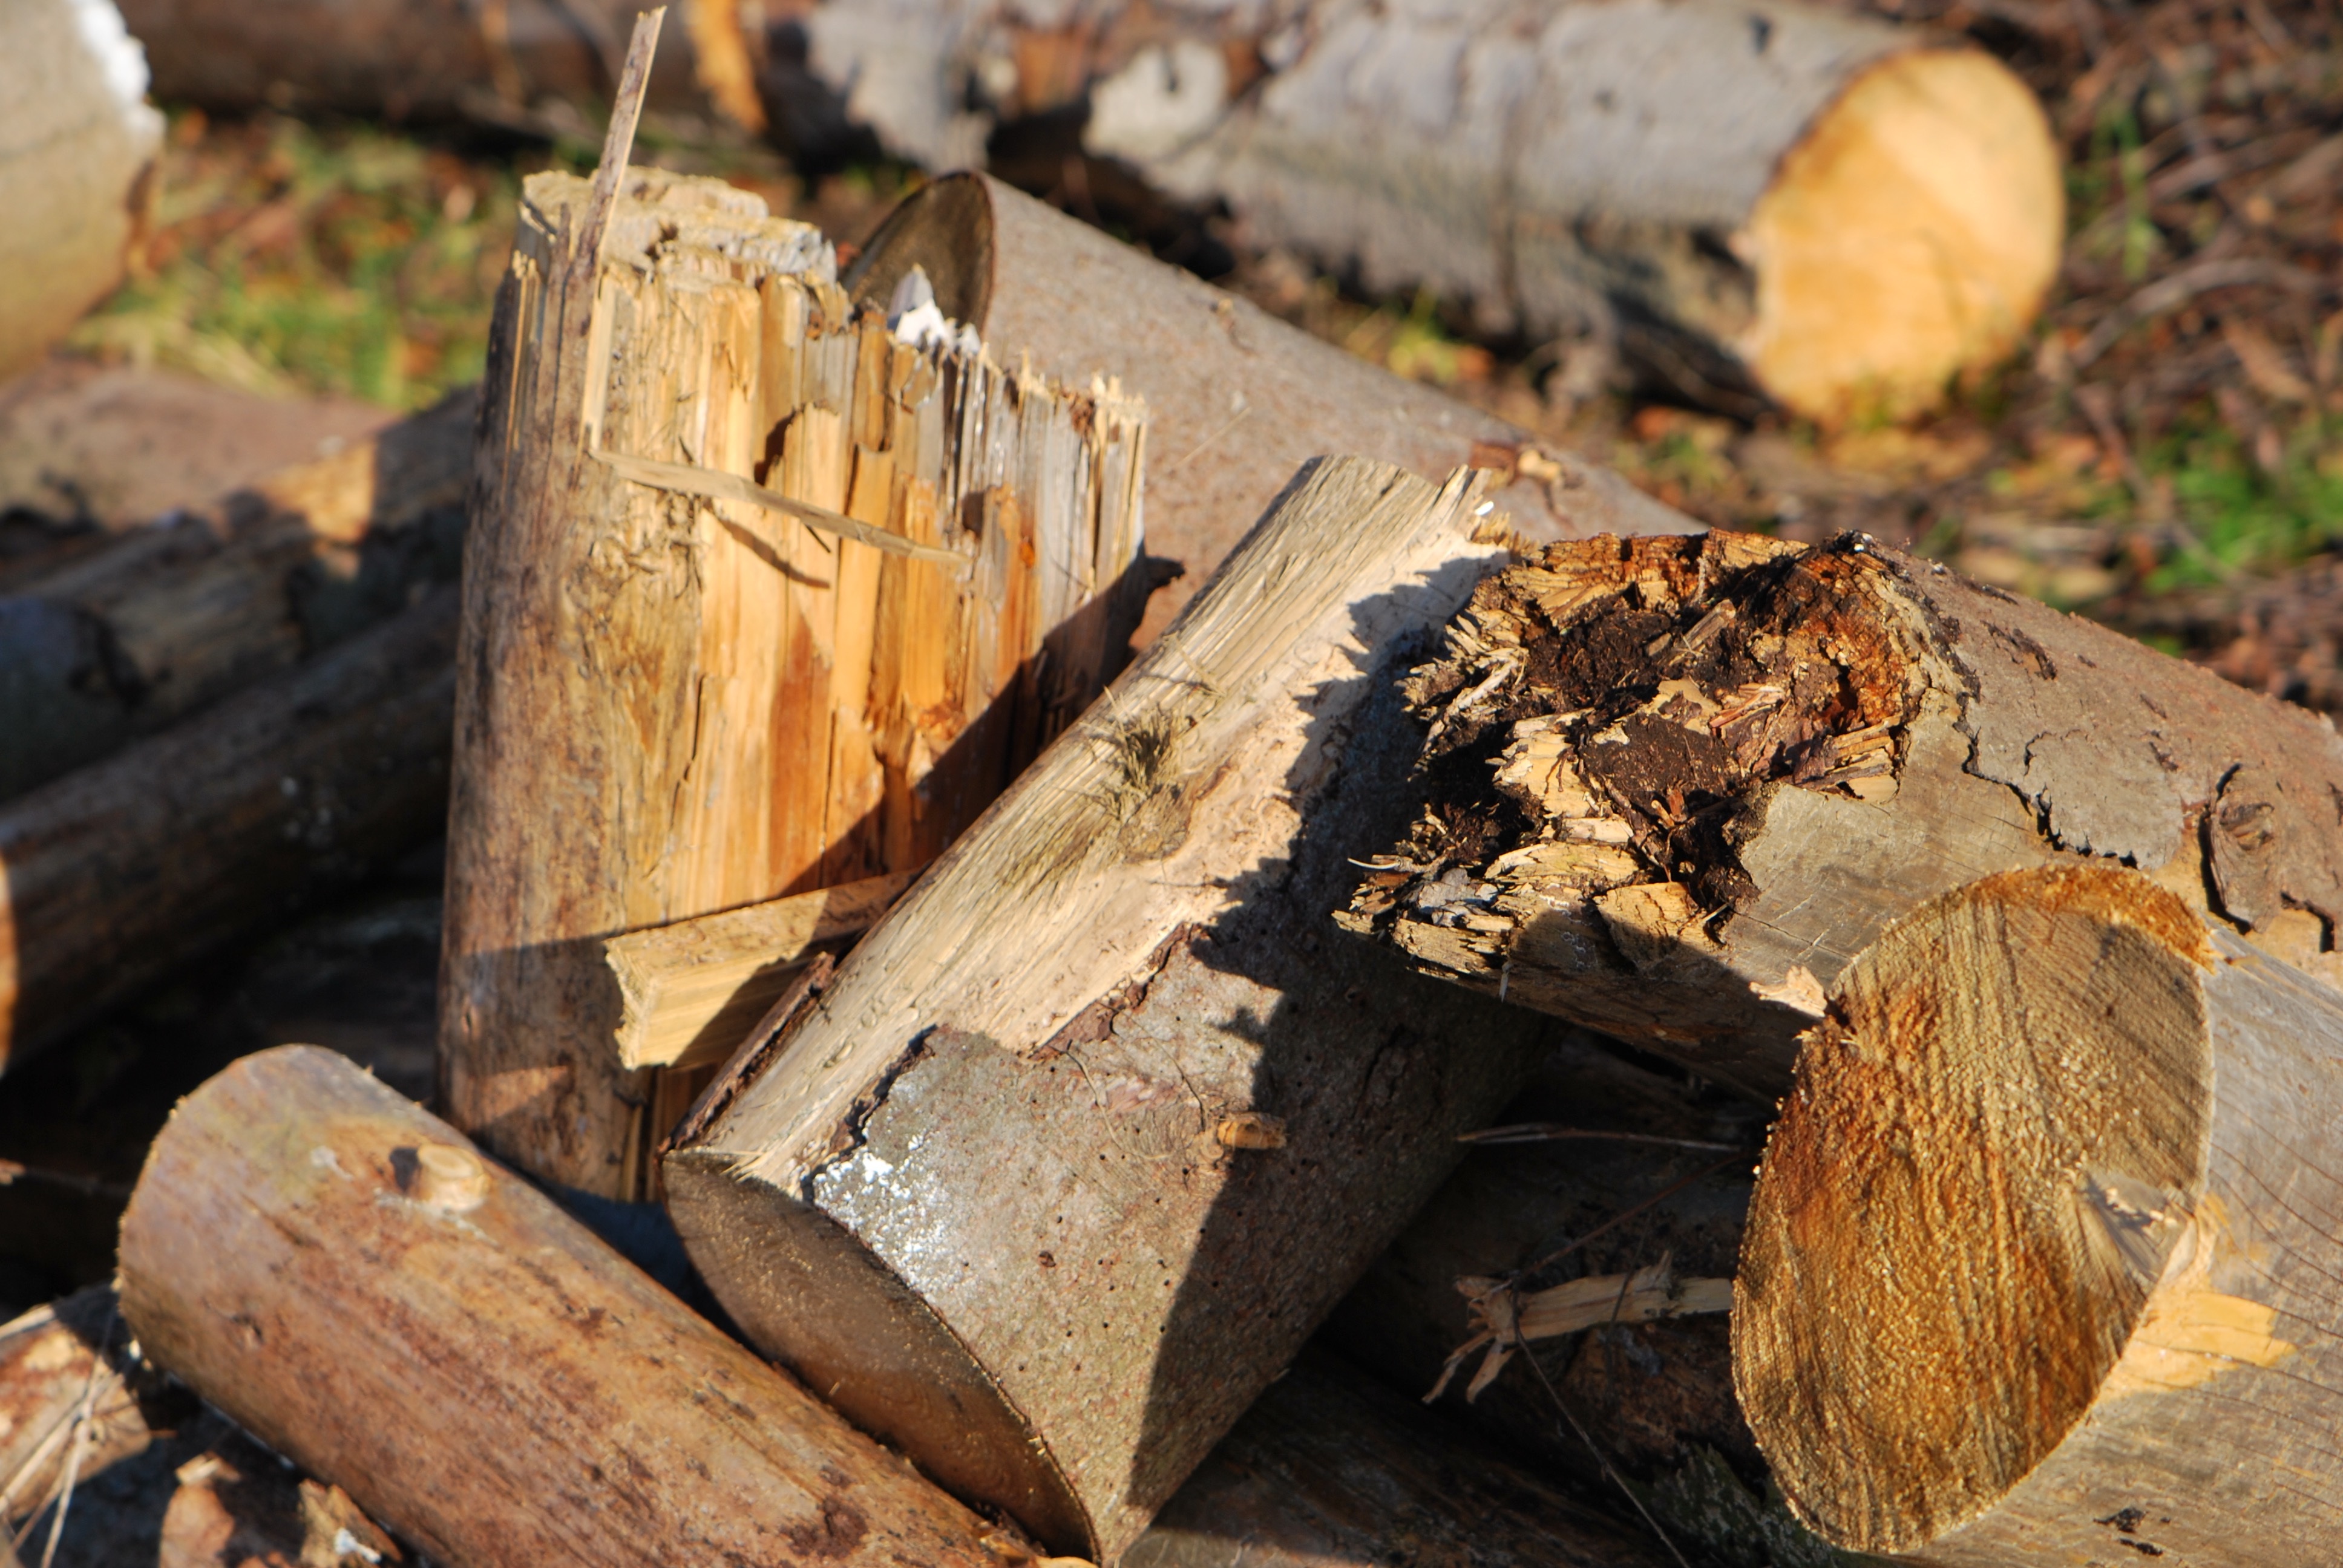
tree, wood, leaf, trunk, old, autumn, soil, lumber, carving